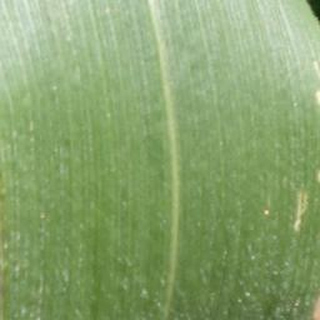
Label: healthy_corn